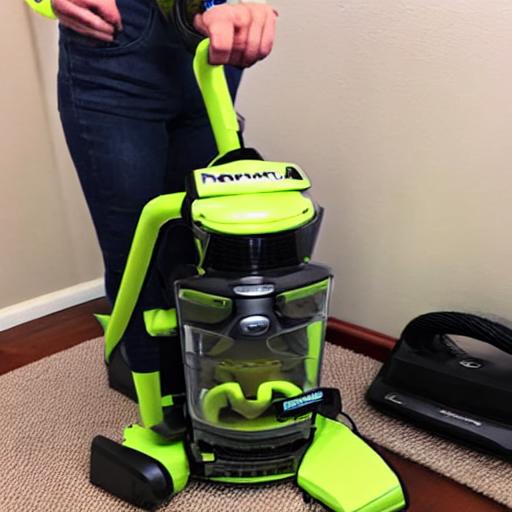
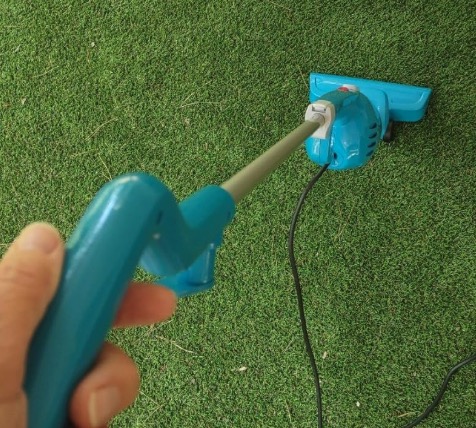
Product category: items_vacuum
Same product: no